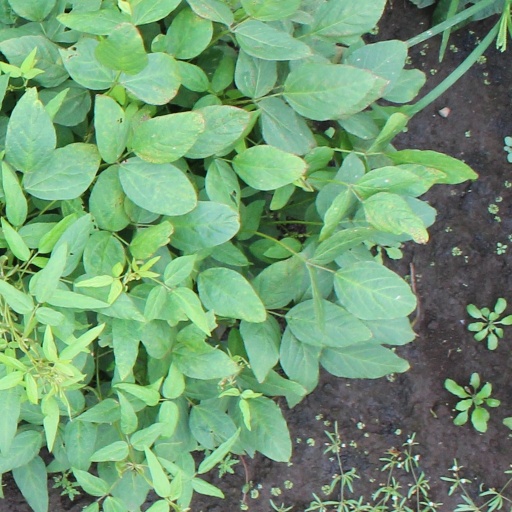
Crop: soybean